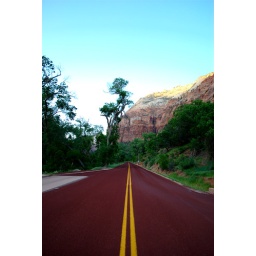
Zion Park. All roads inside the park are red to be less visible against the red rocks.